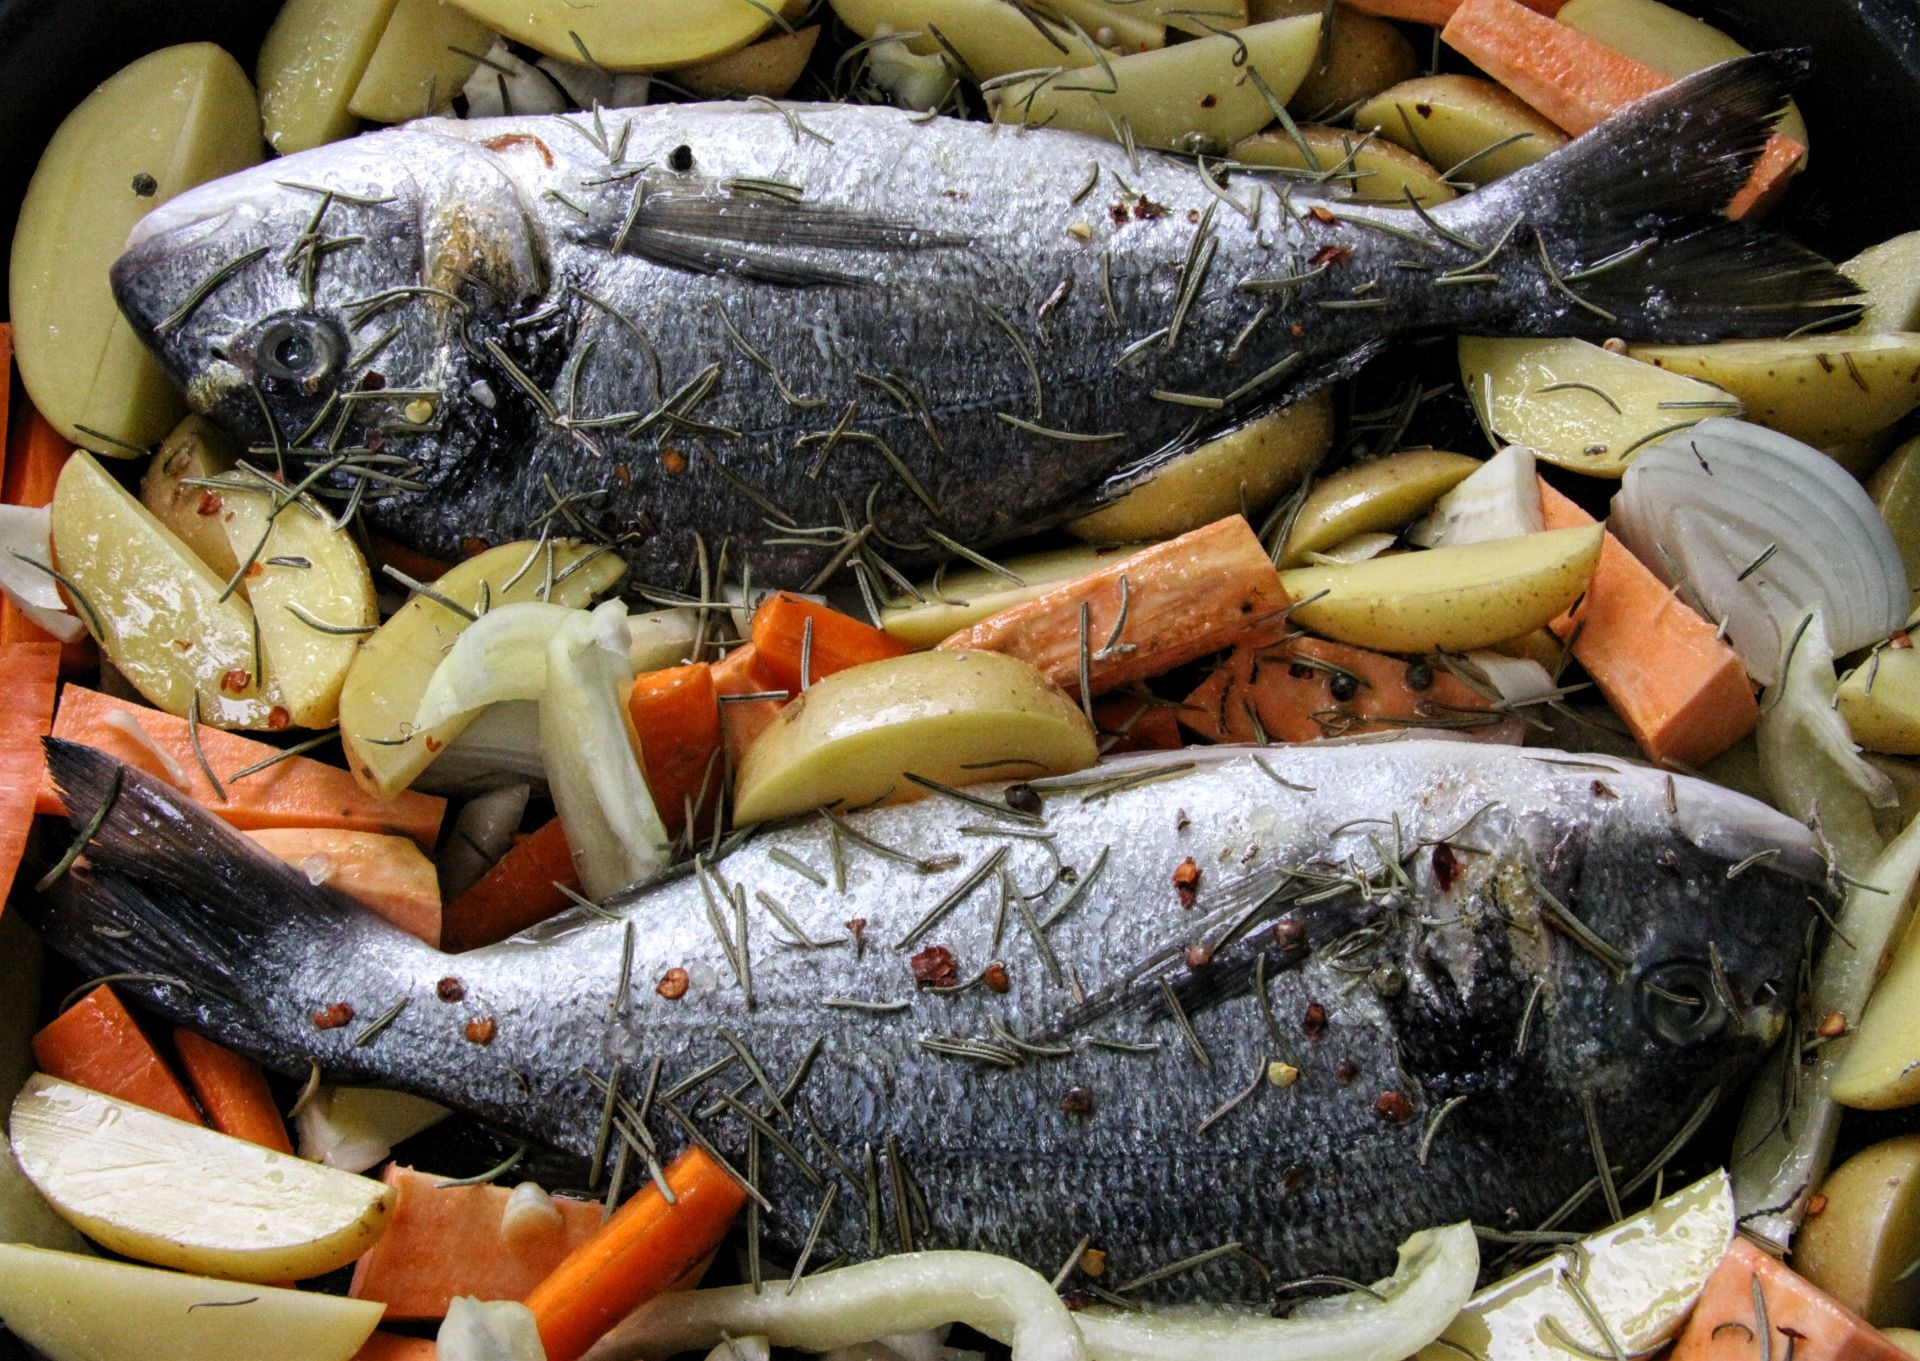
dish, food, cooking, seafood, fish, cuisine, sardine, bream, mackerel, forage fish